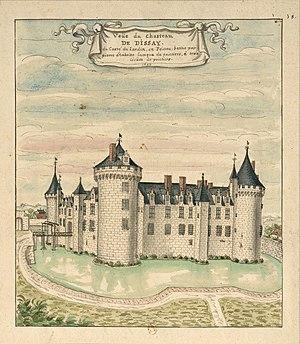
Veüe du chasteau de Dissay, du costé du Iardin, en Poictou, bastie par pierre d'Amboise Evesque de poictiers, à trois lieües de poictiers // 1699
Le château de Dissay est un château français situé dans département de la Vienne sur la commune de Dissay.